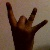
The image shows a hand gesture representing the number 8 in Indian Sign Language.